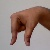
The image shows a hand gesture representing the letter 'Q' in Indian Sign Language.